John Edmund Bentley

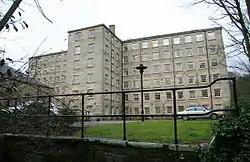
Calver Mill – a 6 storey textile mill of 1803-04, that once housed a pair of water wheels of 80 hp each

John Edmund Bentley was born in Calver, Derbyshire, the second son of Alfred Crompton, an industrialist and Charlotte Selina Wilson. Alfred Crompton Bentley (12 January 1812 – 1857) was the son of John Bentley and Martha Chetham, and younger brother to the wealthy John Wansey Nathaniel Bentley. He had married Charlotte Selina Wilson on 28 April 1842. He became an industrialist and at the time of John's birth had moved his family to Calver, Derbyshire, where was managing a cotton spinning business at Calver Mills, near Bakewell, along with Robert Philips Greg.